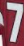
Number: 7